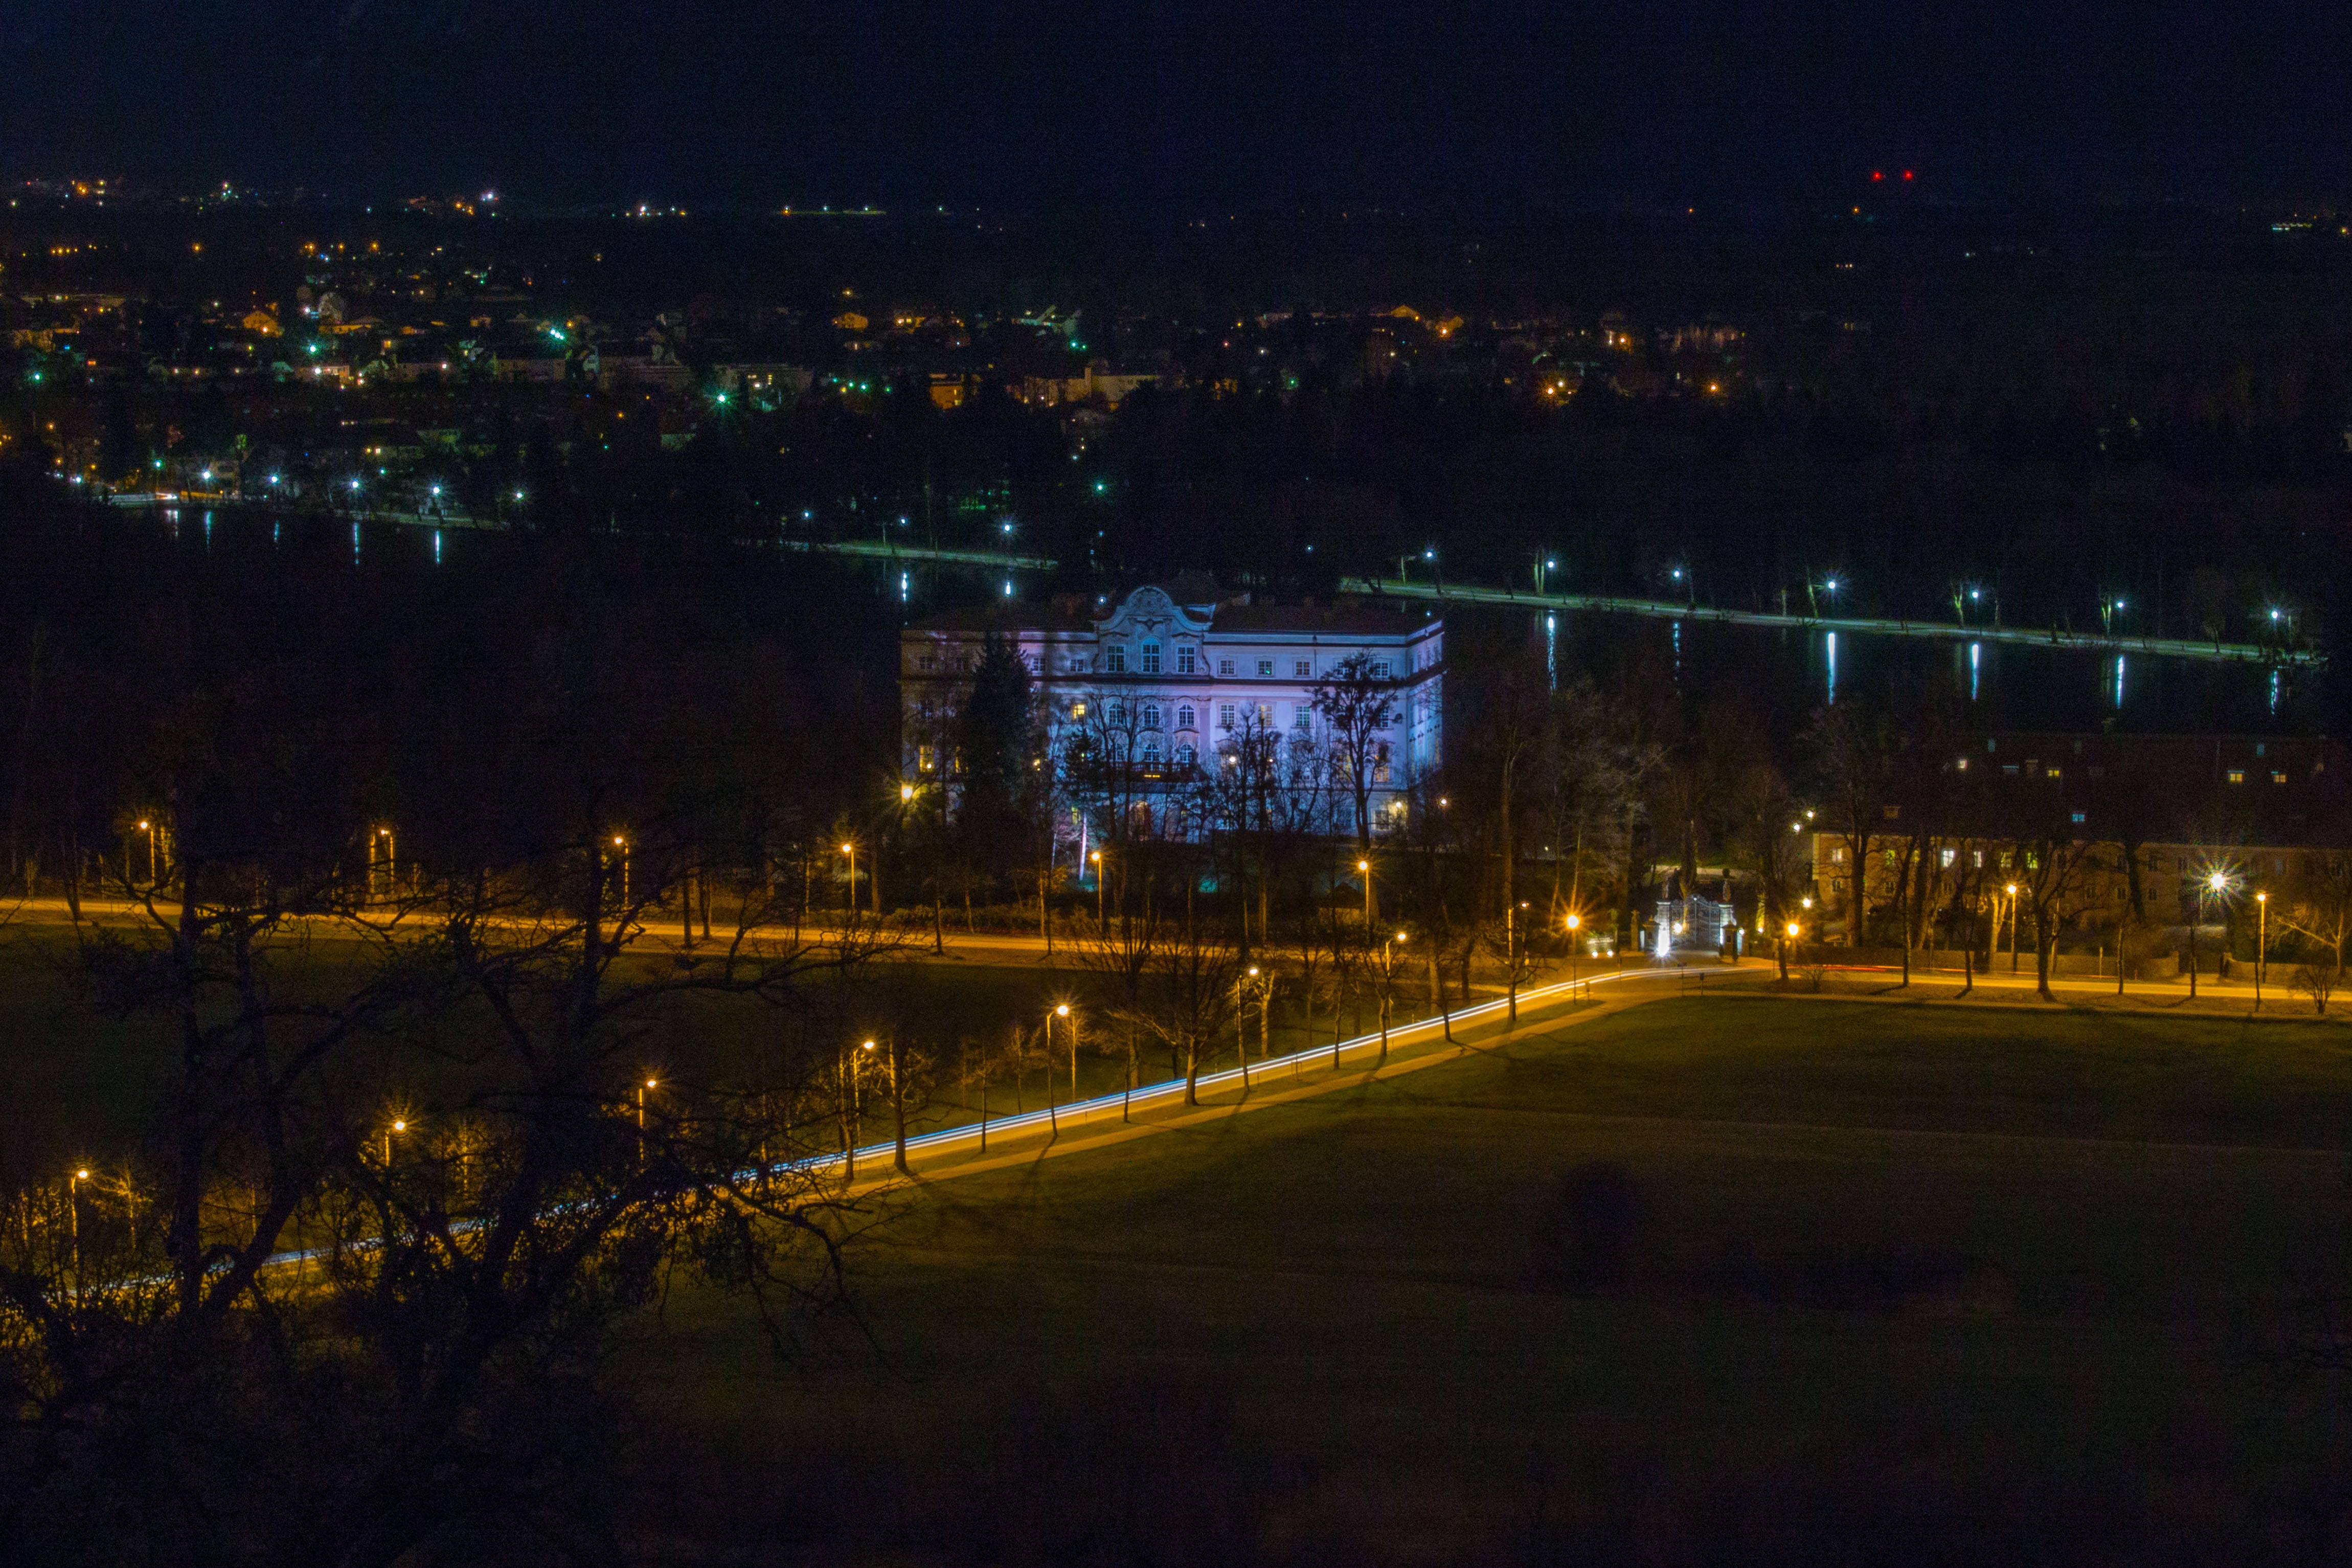
light, skyline, night, morning, dawn, city, cityscape, dusk, evening, reflection, darkness, lighting, austria, salzburg, m nchberg, human settlement, castle leoboldskron